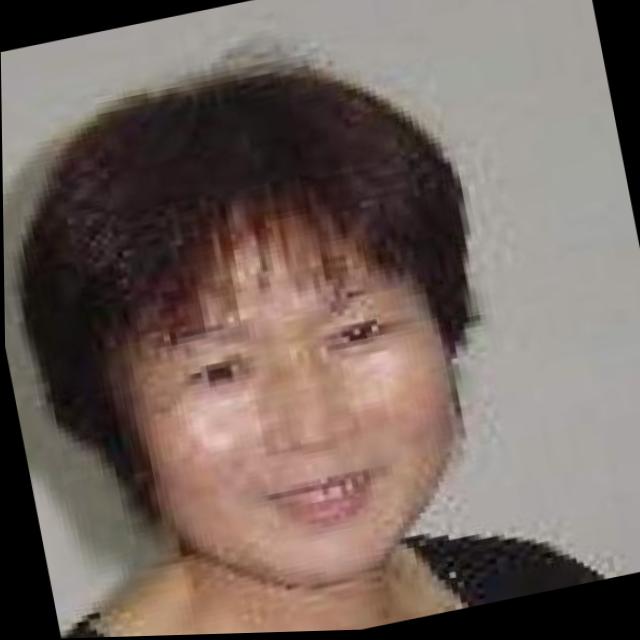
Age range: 45-64